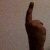
The image shows a hand gesture representing the number 1 in Indian Sign Language.